Annie Dunne

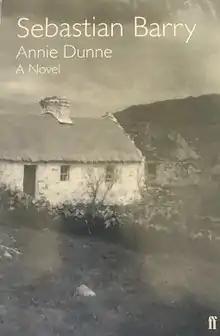
First edition

Annie Dunne is a novel written by author and playwright Sebastian Barry. First published by Faber and Faber in 2002 it is currently under reprint from Penguin Books. Set in rural Ireland in the late 1950s the novel recounts the life of Annie, who having been made homeless after the death of her sister is forced to move to a farm in County Wicklow.